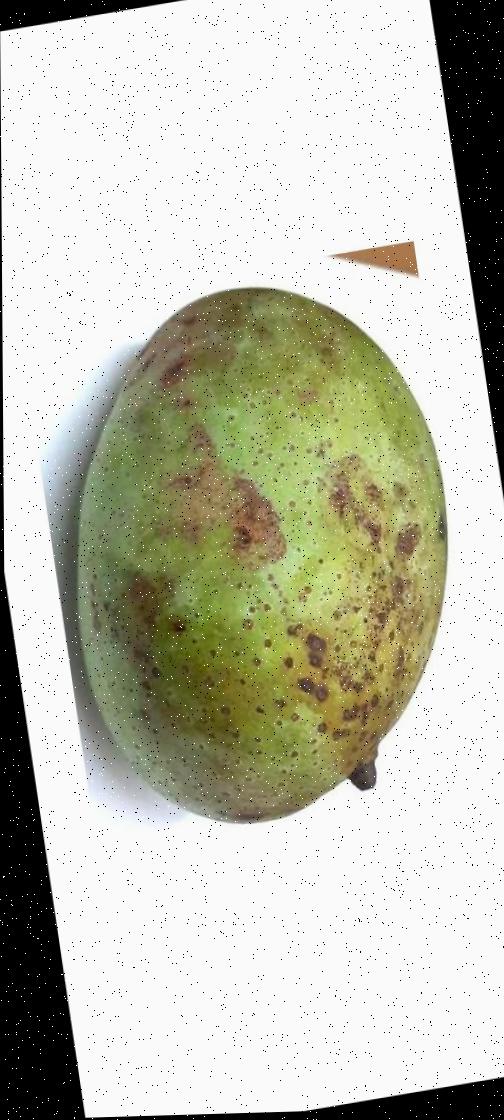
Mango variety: Fazli Classic